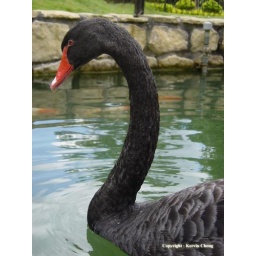
Black swan in castle moat, Bukit Tinggi Resort, Pahang, Malaysia.